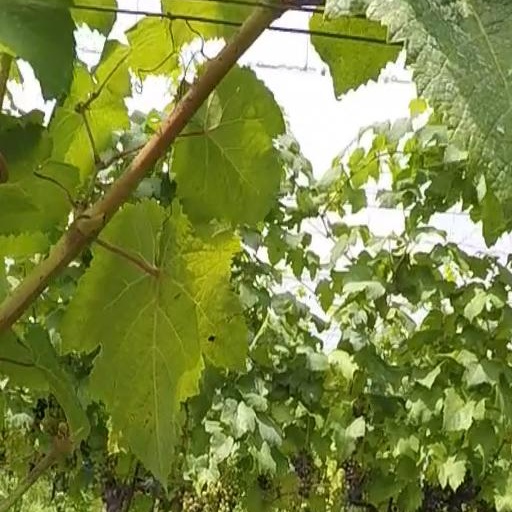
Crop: grape